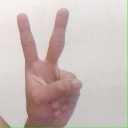
अक्षर: क